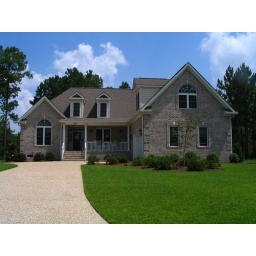
A house in the style that Sara's mom is building